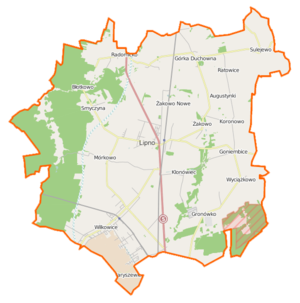
Lipno est une gmina rurale du powiat de Leszno, Grande-Pologne, dans le centre-ouest de la Pologne. Son siège est le village de Lipno, qui se situe environ 8 km au nord de Leszno et 59 km au sud-ouest de la capitale régionale Poznań.